Lee Bum-young

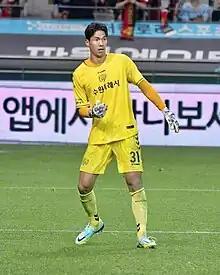
Lee with Suwon FC in 2023

Lee Bum-young (born 2 April 1989) is a South Korean former footballer who played as a goalkeeper.